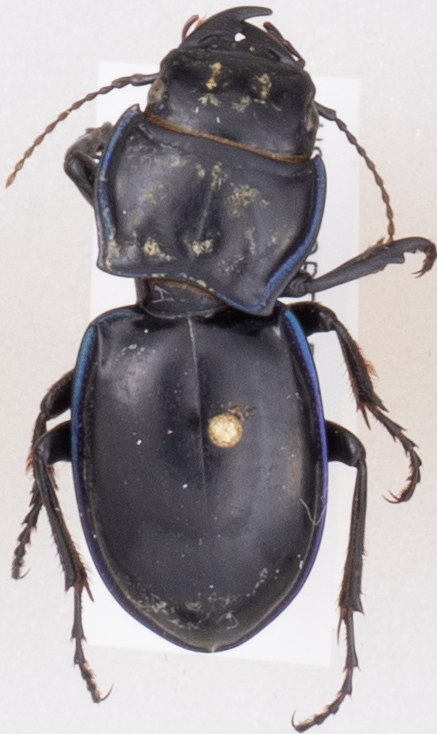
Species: Pasimachus elongatus
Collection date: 2019-07-23
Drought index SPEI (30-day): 1.064
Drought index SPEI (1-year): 1.16
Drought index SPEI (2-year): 1.28